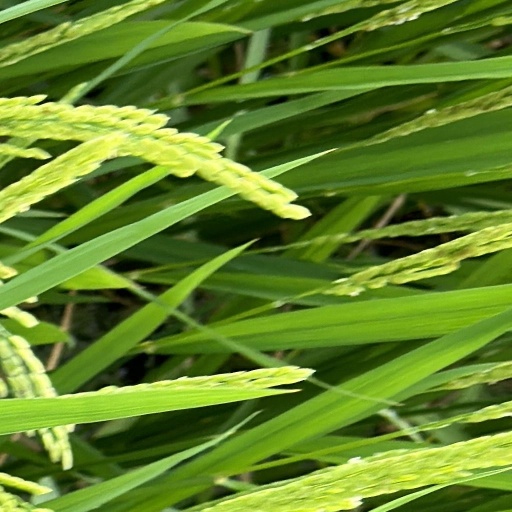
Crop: rice